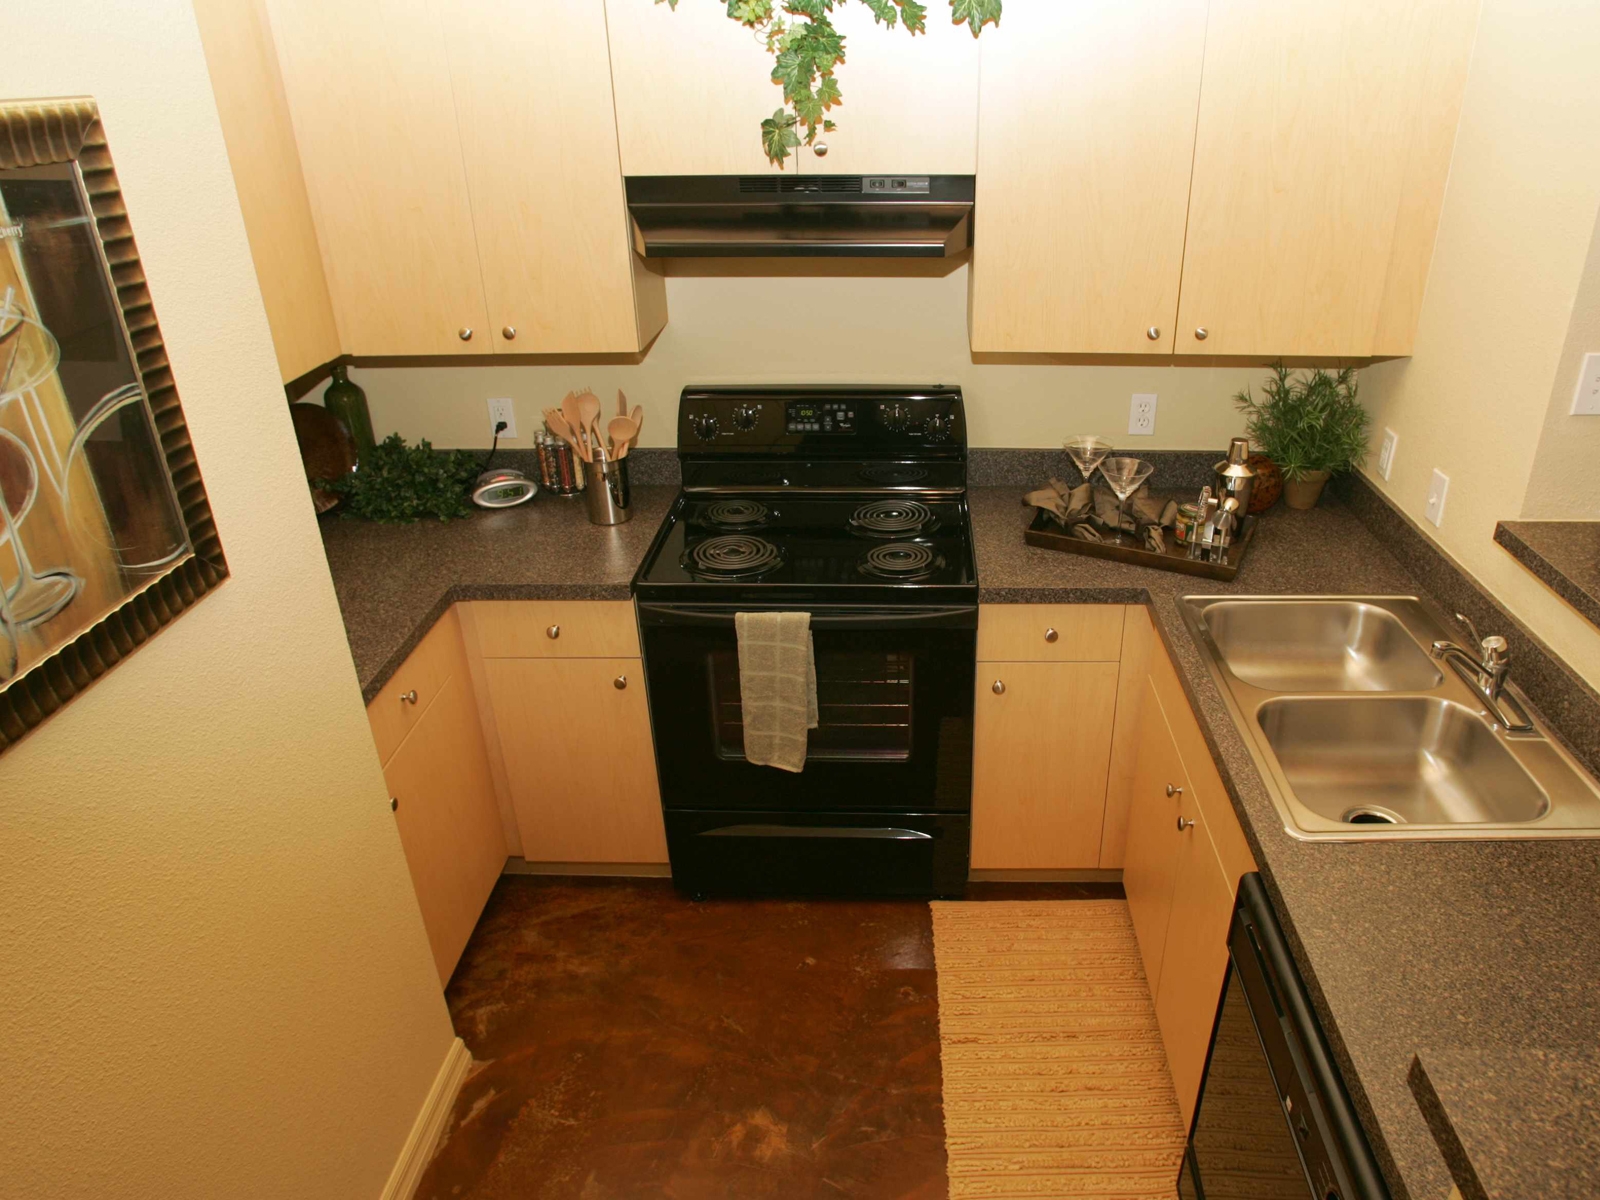
Room type: kitchen